Schafkopf

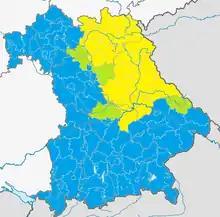
Where Schafkopf is played

A popular variant in parts of eastern Bavarian (Upper Palatinate and Upper Franconia) is "short Schafkopf", also called "sharp Schafkopf", which is played with just 24 cards, the 7s and 8s being removed. This is called playing with a "short pack" ("Kurze Karte") and each player only receives 6 instead of the usual 8 cards as in the "long pack". Playing short Schafkopf makes the game faster and alters playing tactics because of the changed probabilities. The cards are more frequently thrown in and partnership games are less common. Sometimes the 9s are removed to leave just 20 cards in the game and players are then dealt 5 cards each. Packs are sold by ASS Altenburger and F.X. Schmid specifically for the short game and labelled Kurze Scharfe ("Short Sharp Ones"), a pun on "scharf" ("sharp") and "Schaf" ("sheep").